Grivy-Loisy

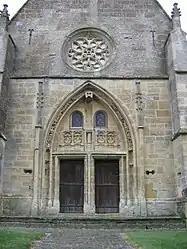
The doors of the church in Grivy-Loisy

Grivy-Loisy is a commune in the Ardennes department in northern France.